Arlington County, Virginia

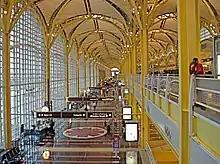
Ronald Reagan Washington National Airport in Crystal City

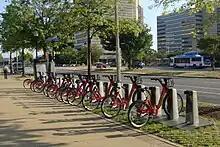
Arlington's bicycle sharing service near Pentagon City

The entry of the U.S. into World War II drove expansion in government that had a significant impact on Arlington County. Massive facilities such as the Pentagon and Navy Annex were built to support military operations. These, along with infrastructure like the Shiley Memorial Highway, required the demolition of Queen City and East Arlington, two historic black communities that had been established shortly after the closure of Freedman's Village. The federal government at first housed displaced residents in several trailer camps after an intervention by First Lady Eleanor Roosevelt; poor living conditions resulted in both being closed by 1949. Roosevelt further pressured the Federal Public Housing Authority in 1944 to provide more housing to Arlington's African American community, resulting in the construction of a 44-unit public housing project in Johnson's Hill for black residents that year; many leaving the trailer camps moved into this property. By comparison, white residents had access to thousands of public housing units during this period, and none were housed in trailer camps.